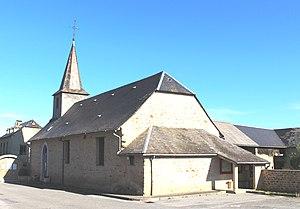
Église de la Présentation-de-la-Sainte-Vierge de Lagrange (Hautes-Pyrénées)
La liste des églises des Hautes-Pyrénées recense de manière exhaustive les églises situées dans le département français des Hautes-Pyrénées.
Lagrange est une commune française située dans le département des Hautes-Pyrénées, en région Occitanie.